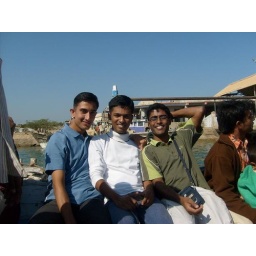
goin 2 krishna house by boat